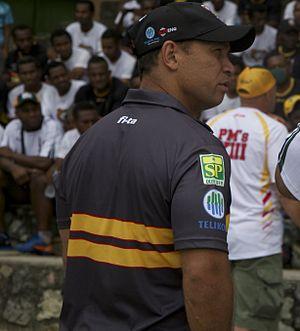
Adrian Lam est un entraineur et un ancien joueur papou de rugby à XIII.